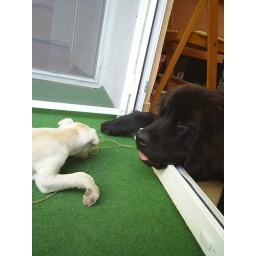
in the white corner:weight: 4 kg,age:2 months ....Jerrrry!!   in the black corner :weight: 40 kg,age:7 months.... Marrrrleyindeed..they are total opposites